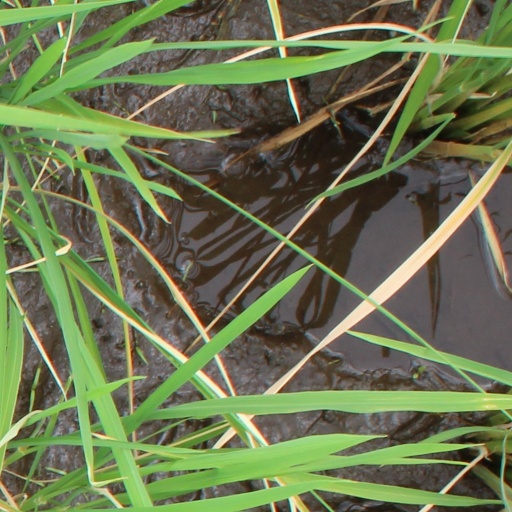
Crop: rice